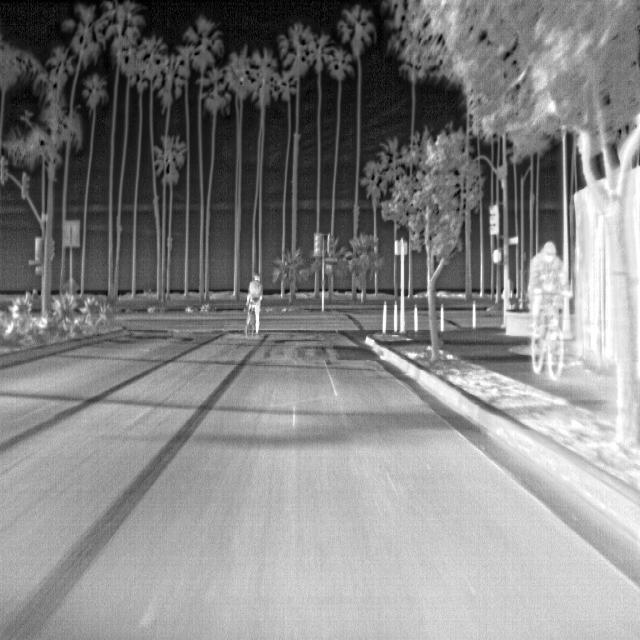
Detected objects:
label: person
label: person